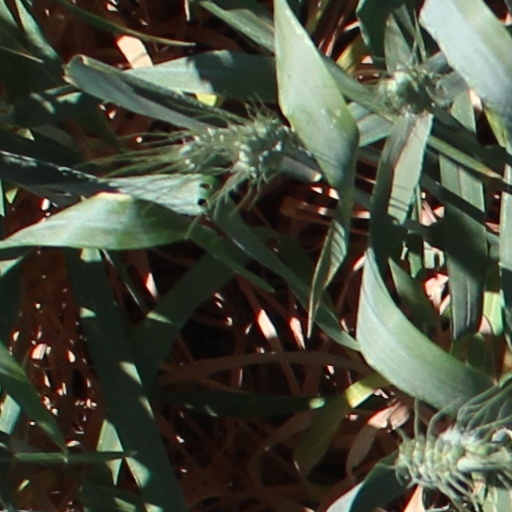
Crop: wheat